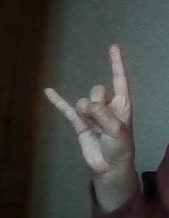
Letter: la